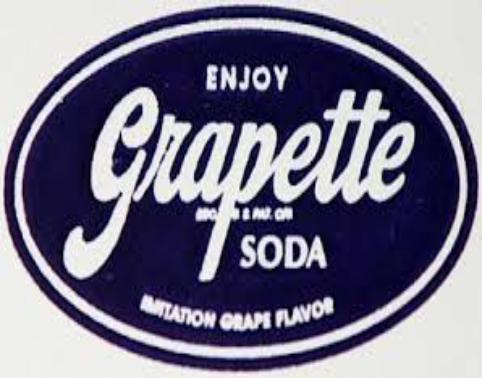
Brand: Grapette
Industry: Food